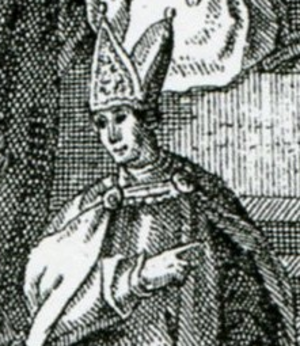
Gustaf Trolle
Gustaf Eriksson Trolle var en svensk ærkebiskop og dansk biskop.